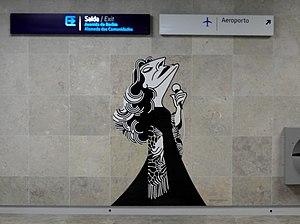
Aeroporto est une station du métro de Lisbonne située sur la ligne rouge. Elle dessert l'aéroport international de Lisbonne.